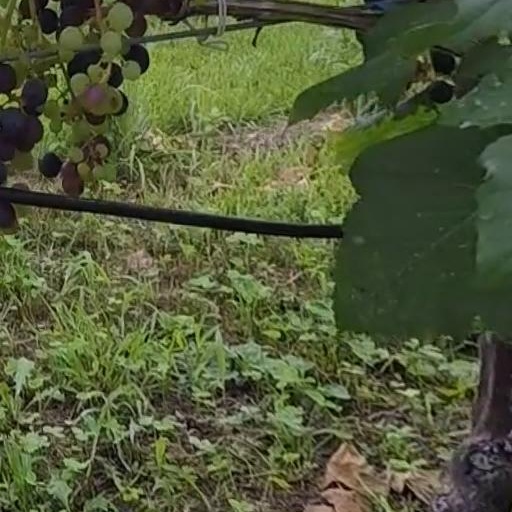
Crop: grape